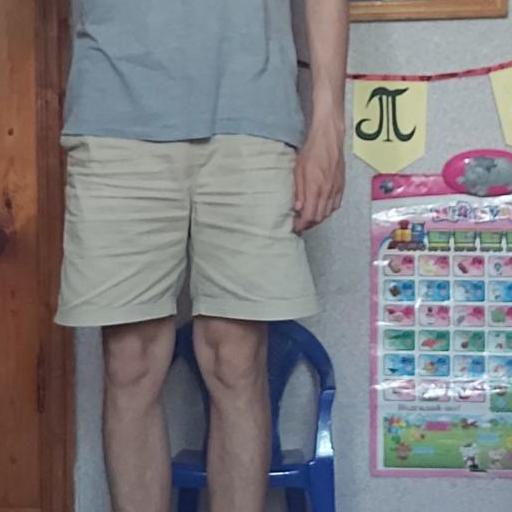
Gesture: no_gesture